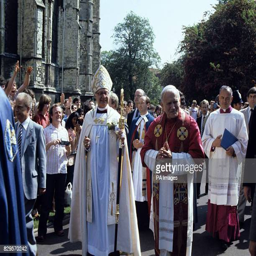
religious leader with the archbishop of religious leader in procession for the historic service